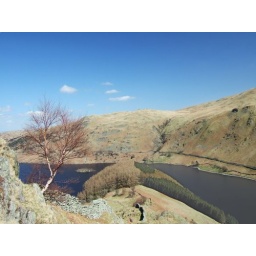
A lone tree by the dry stone wall near the bottom of the Rigg